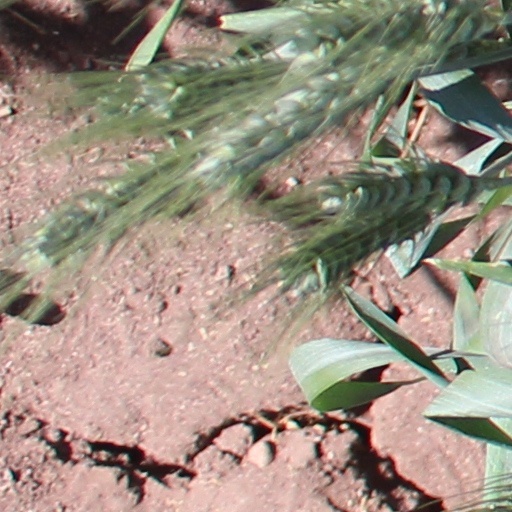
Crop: wheat